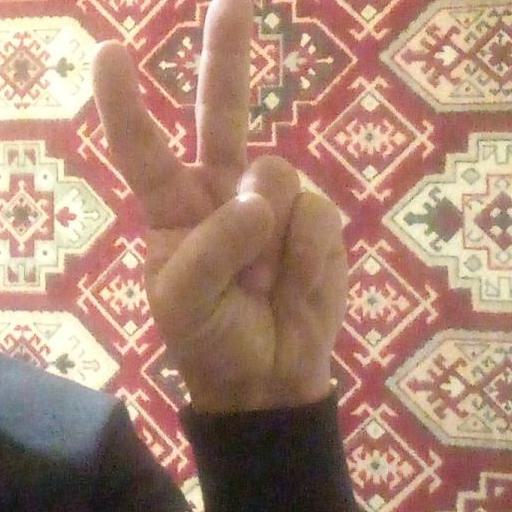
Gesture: peace